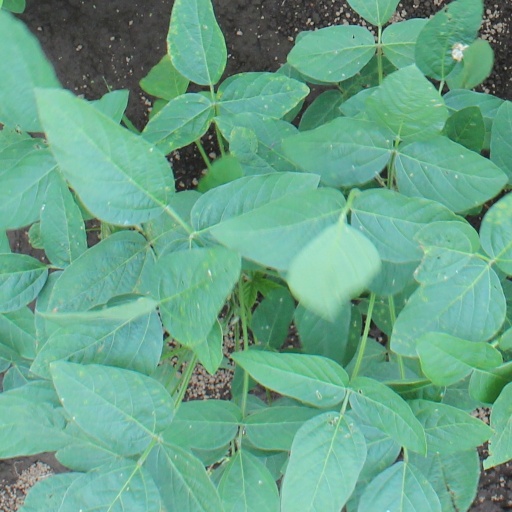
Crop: soybean